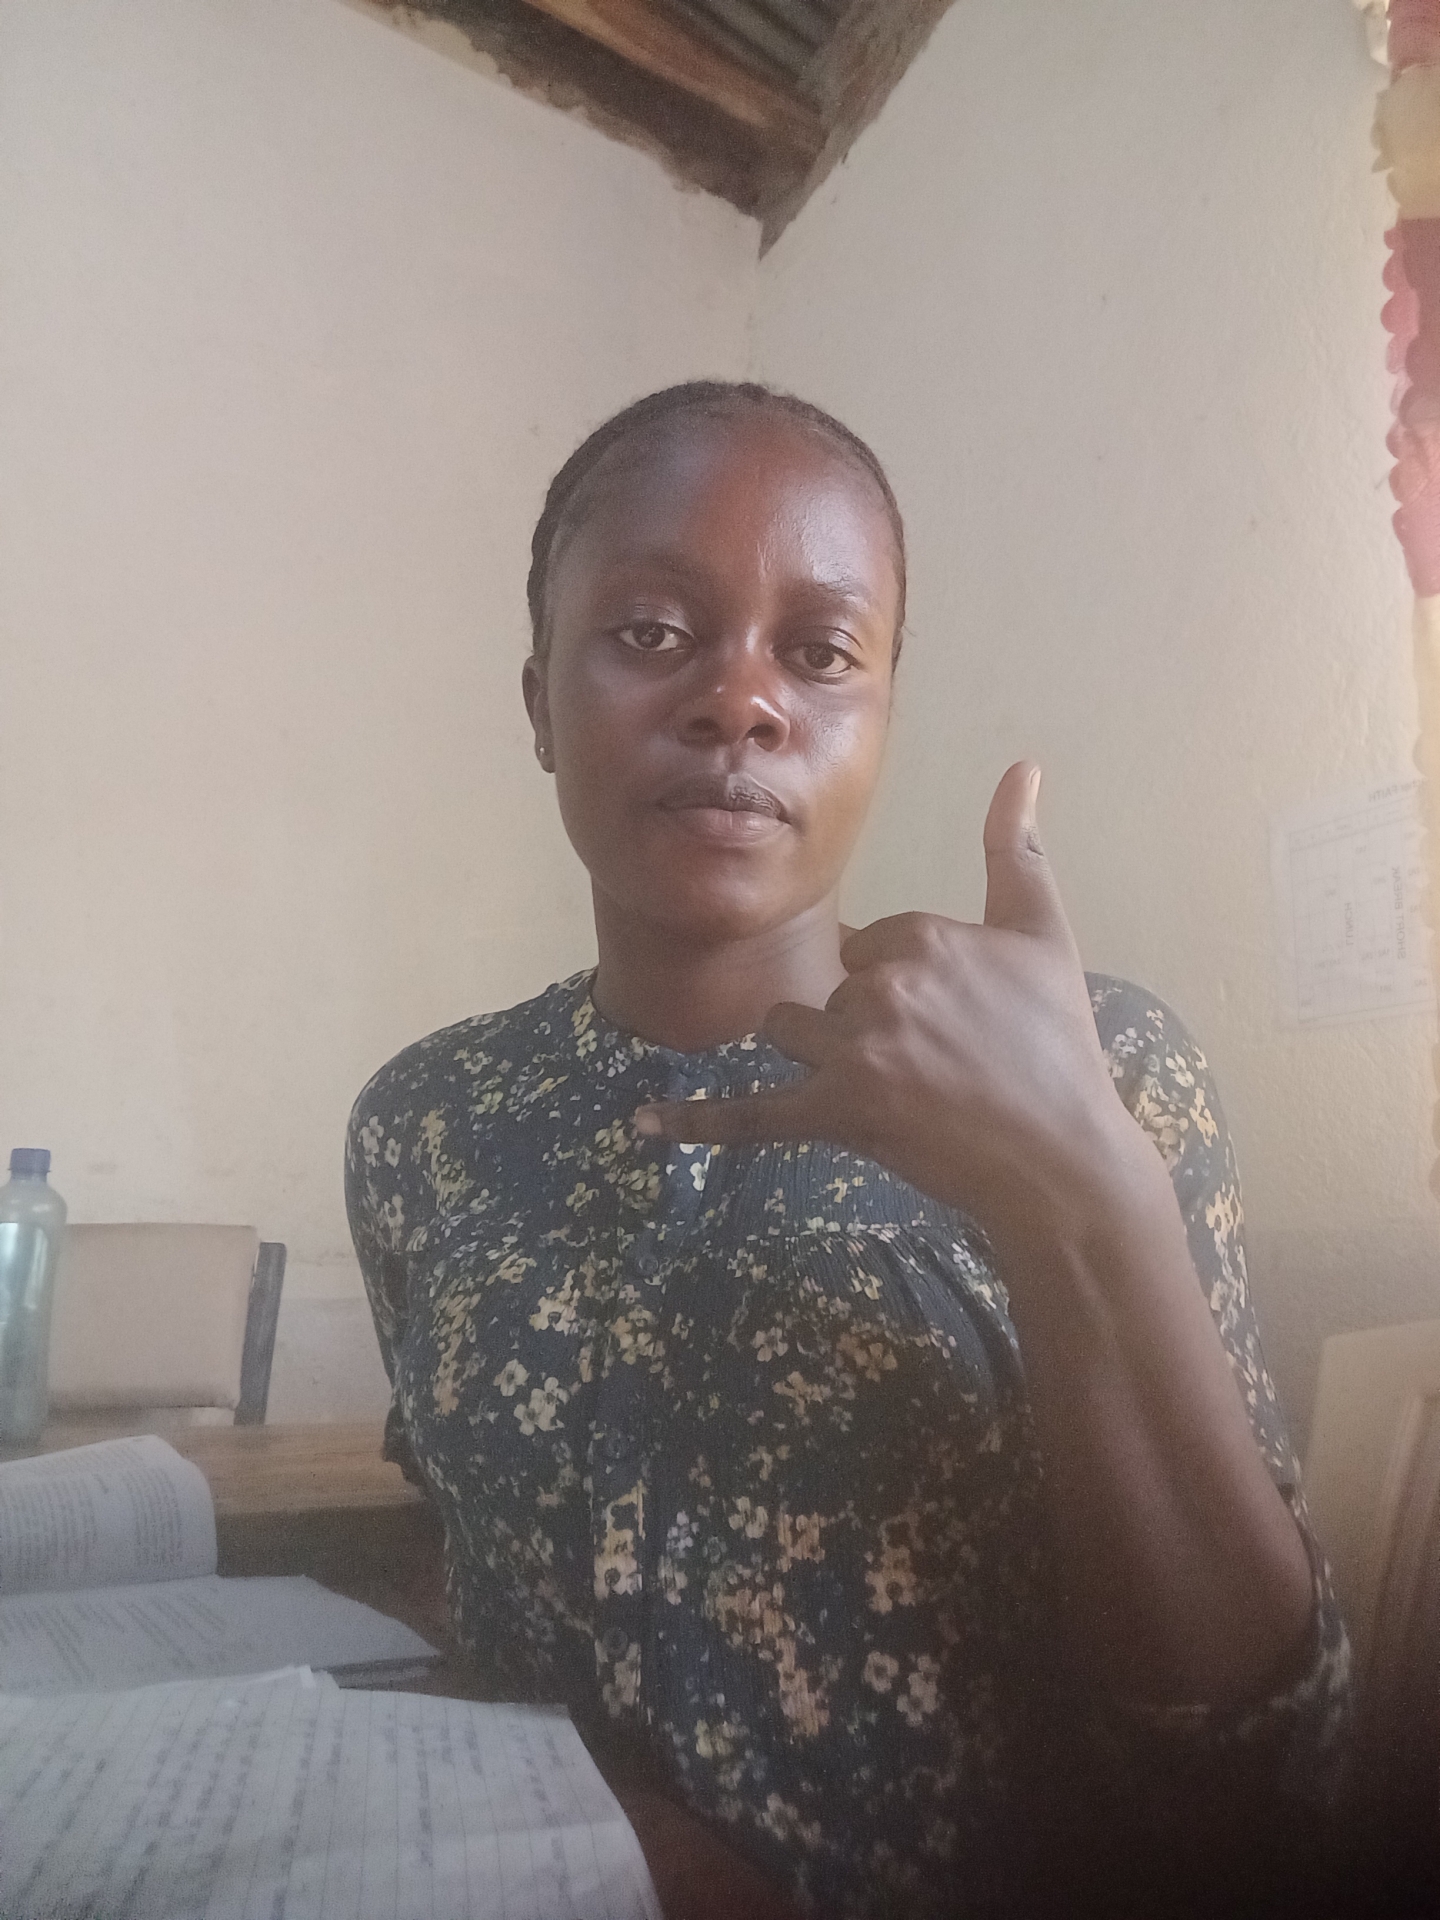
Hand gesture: call